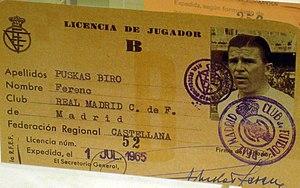
Ferenc Puskás, né Ferenc Purczeld Biró, le 2 avril 1927 à Budapest en Hongrie et mort le 17 novembre 2006 dans la même ville, est un footballeur international hongrois, généralement considéré comme le meilleur joueur de l'histoire de la Hongrie et comme l'un des plus grands artistes à avoir jamais participé à la Coupe du monde. Naturalisé espagnol en 1961, il joue jusqu'à l'âge de 40 ans en 1967 puis poursuit sa carrière comme entraîneur. Durant sa carrière, Ferenc Puskás a évolué au Budapest Honvéd puis au Real Madrid.